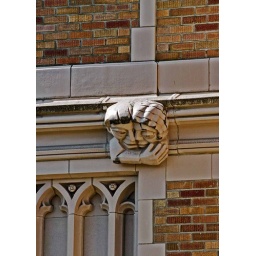
This a view of a gargoyle on Smith Hall from a person window in Miller Hall